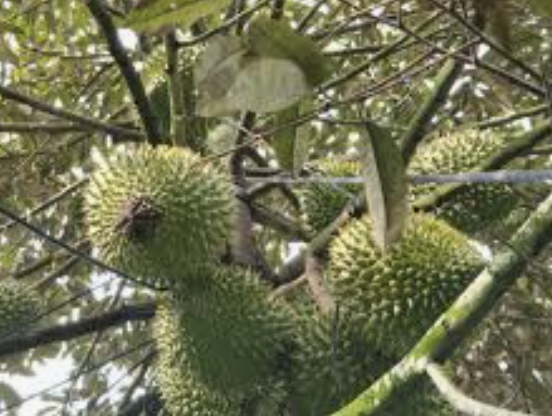
Label: fruit_rot